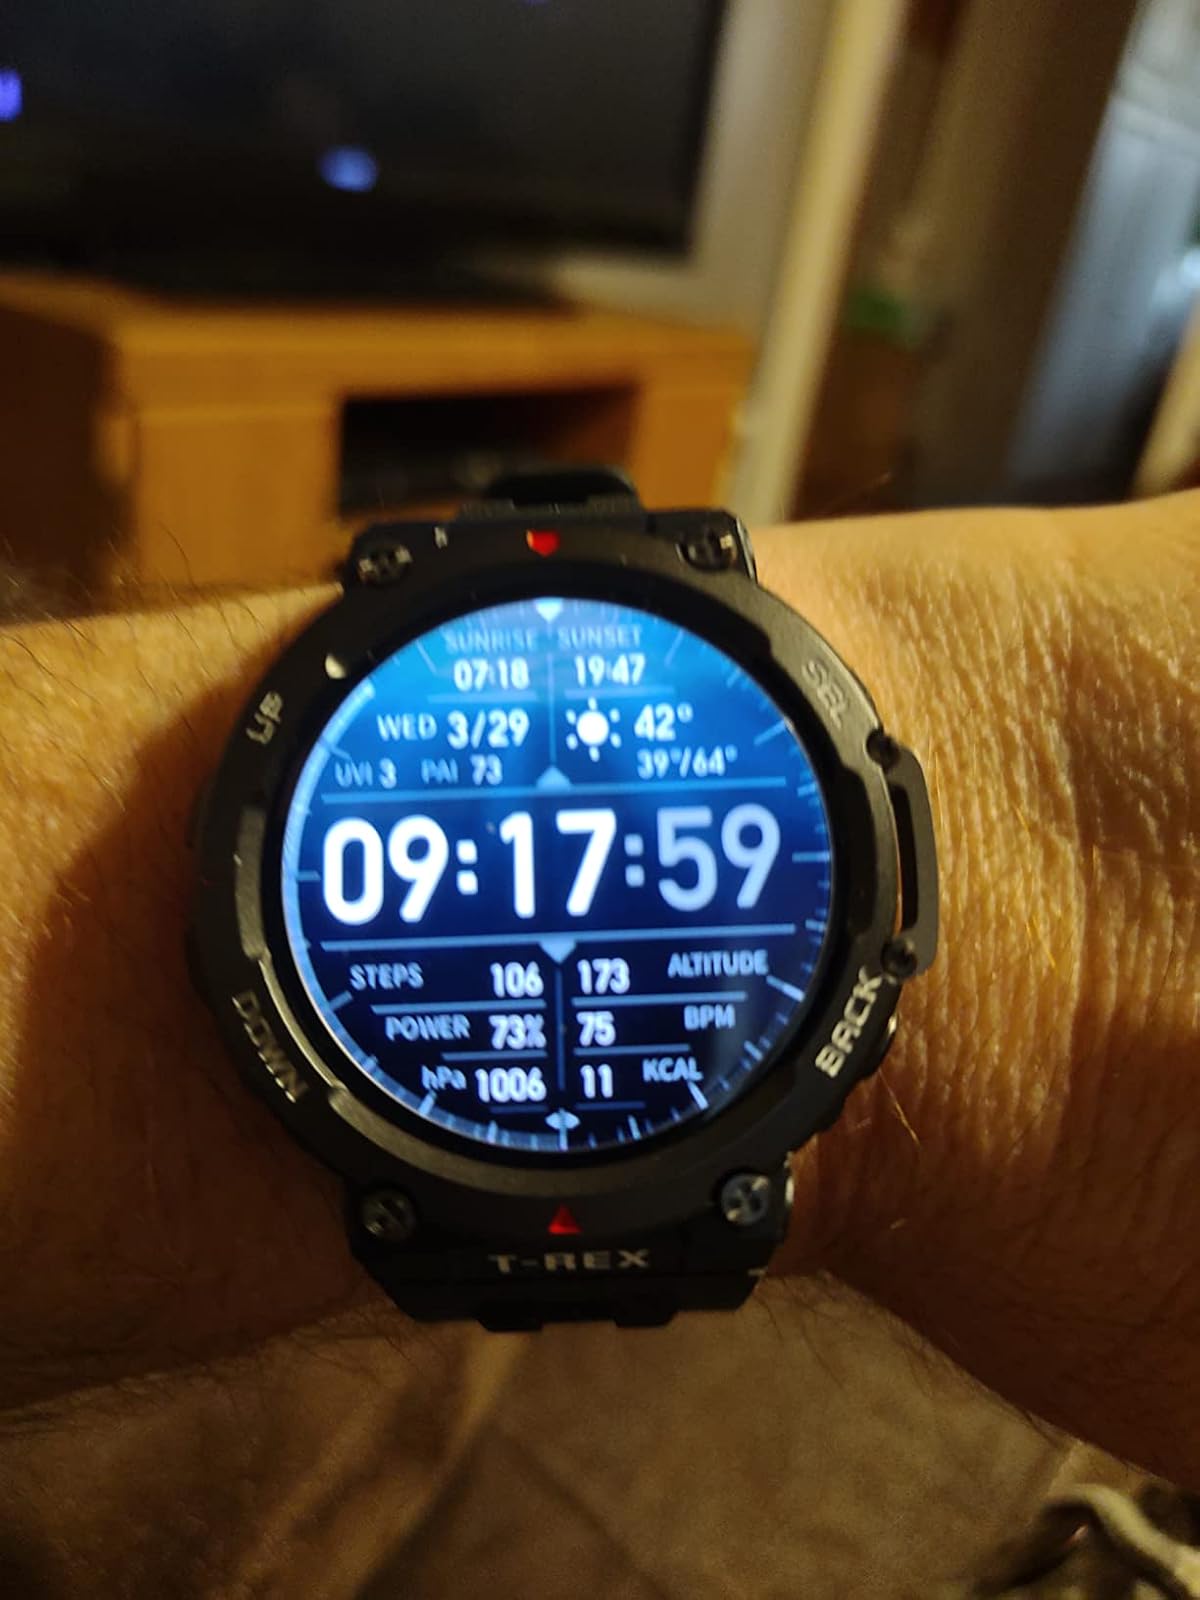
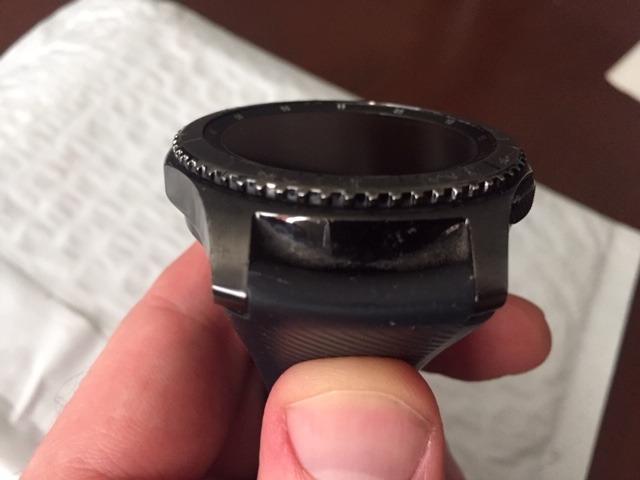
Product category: smartwatch
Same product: no